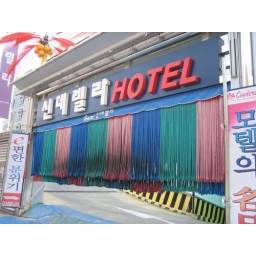
There were walls around all the hotels; it was impossible to see a door or entrance from street level.